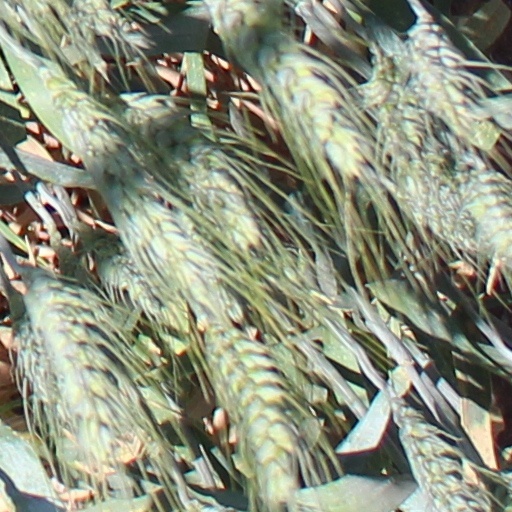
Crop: wheat